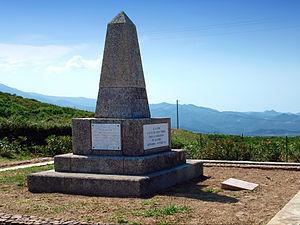
Le col de Santo Stefano ou col de Santo Stephano est l'un des principaux cols de Corse.